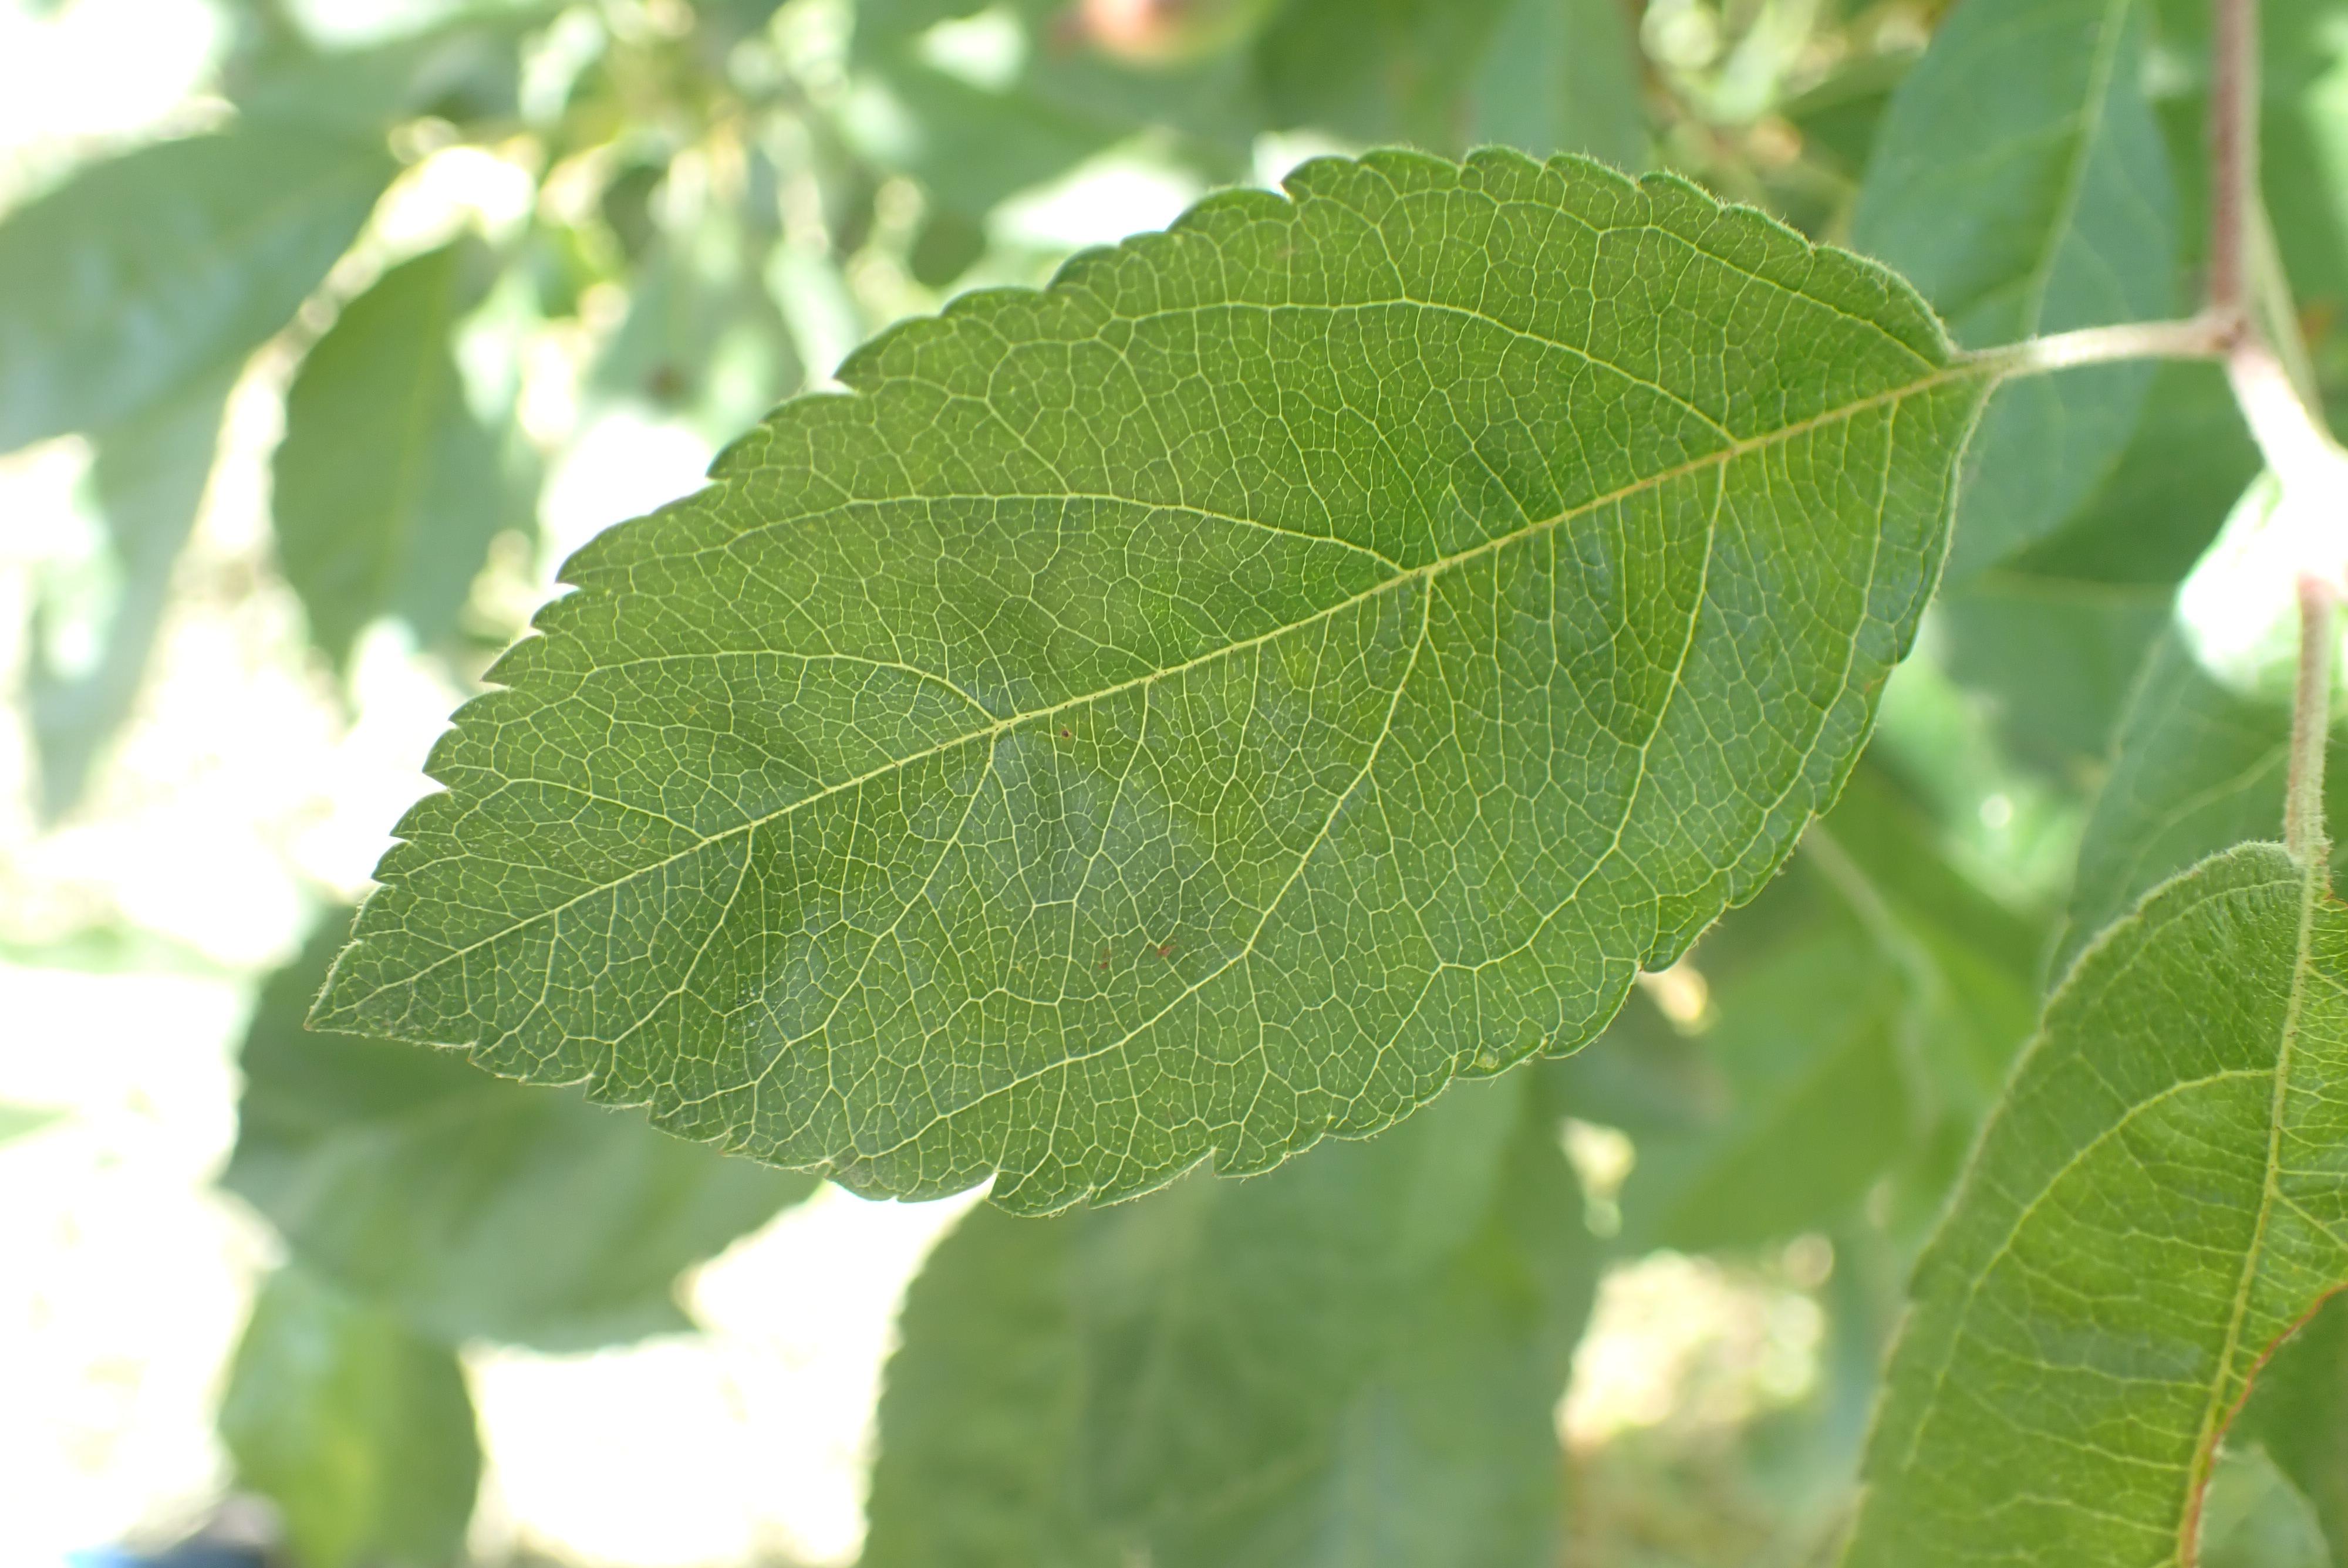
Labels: healthy